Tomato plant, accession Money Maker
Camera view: bottom (45 deg); turntable rotation: 270 degrees
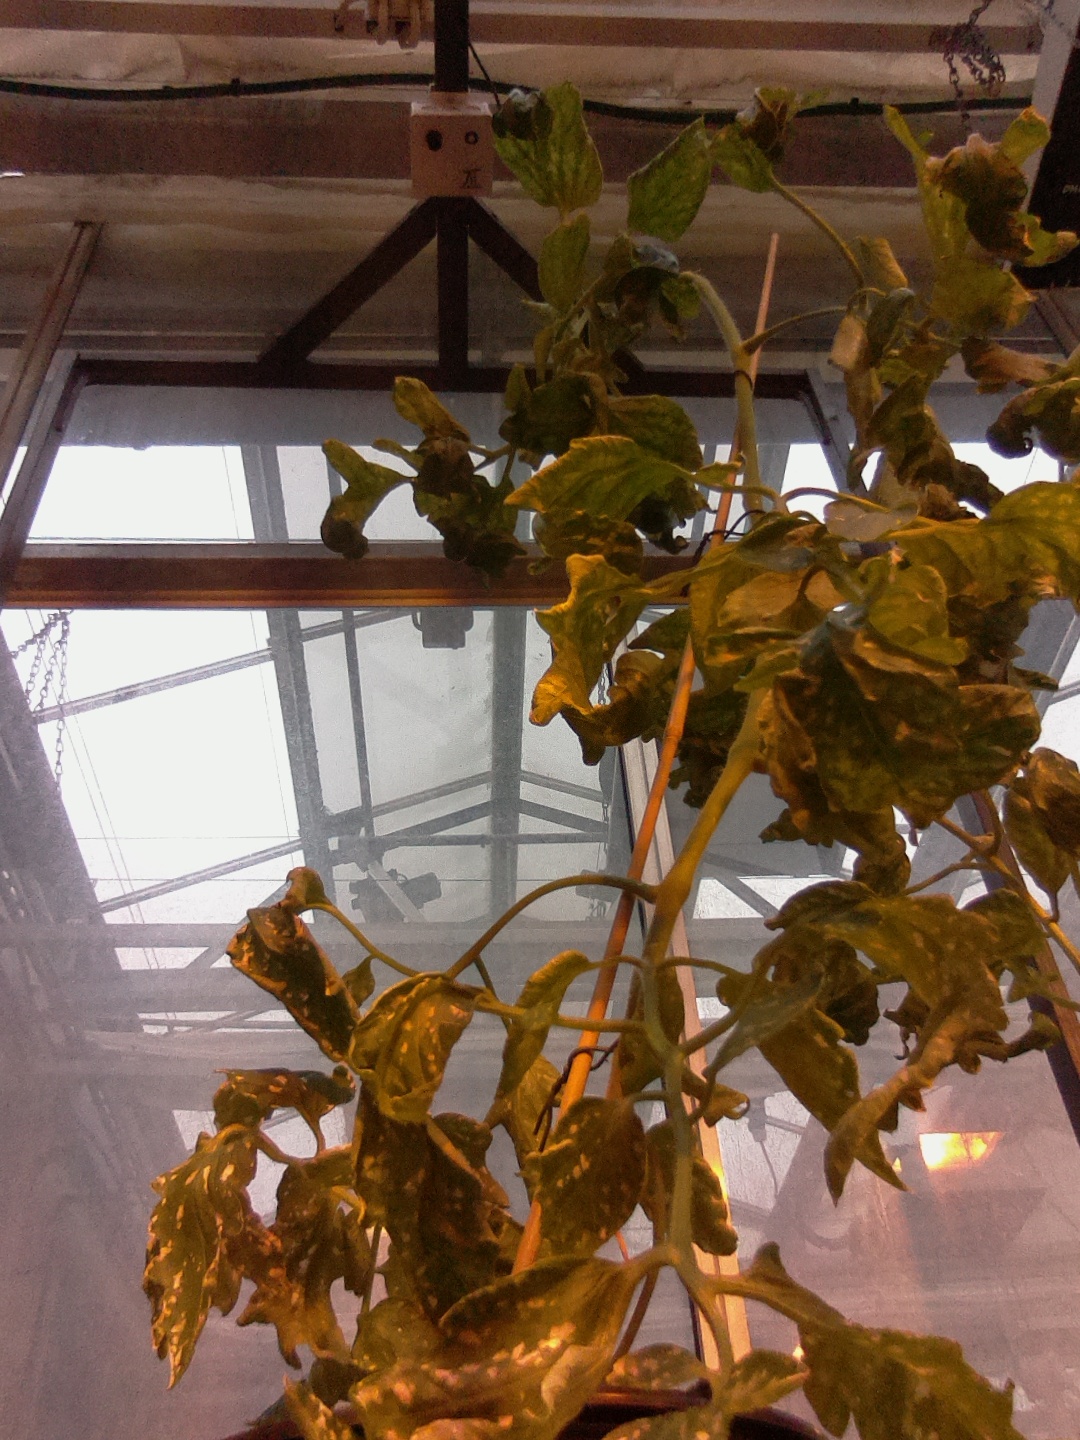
BBCH growth stage 52: 2 inflorescences visible